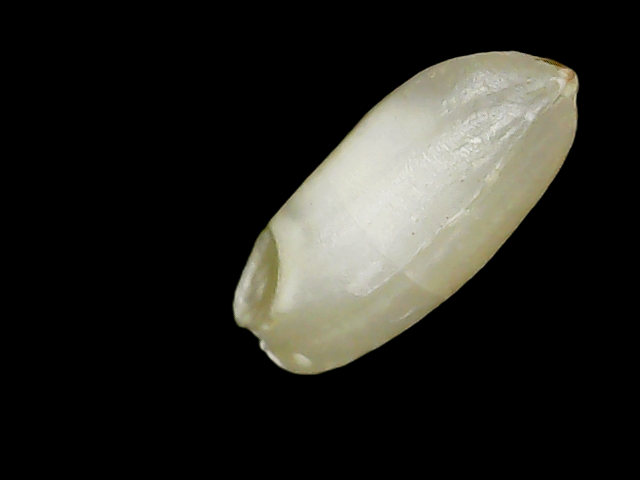
Rice variety: Binadhan10